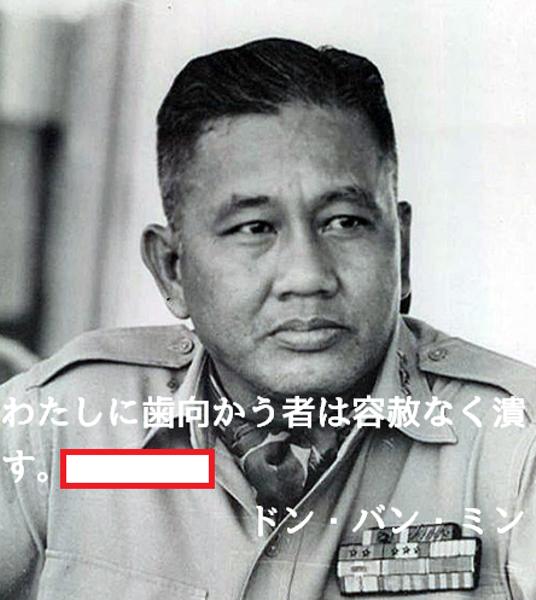
回答: 嫁の体型は